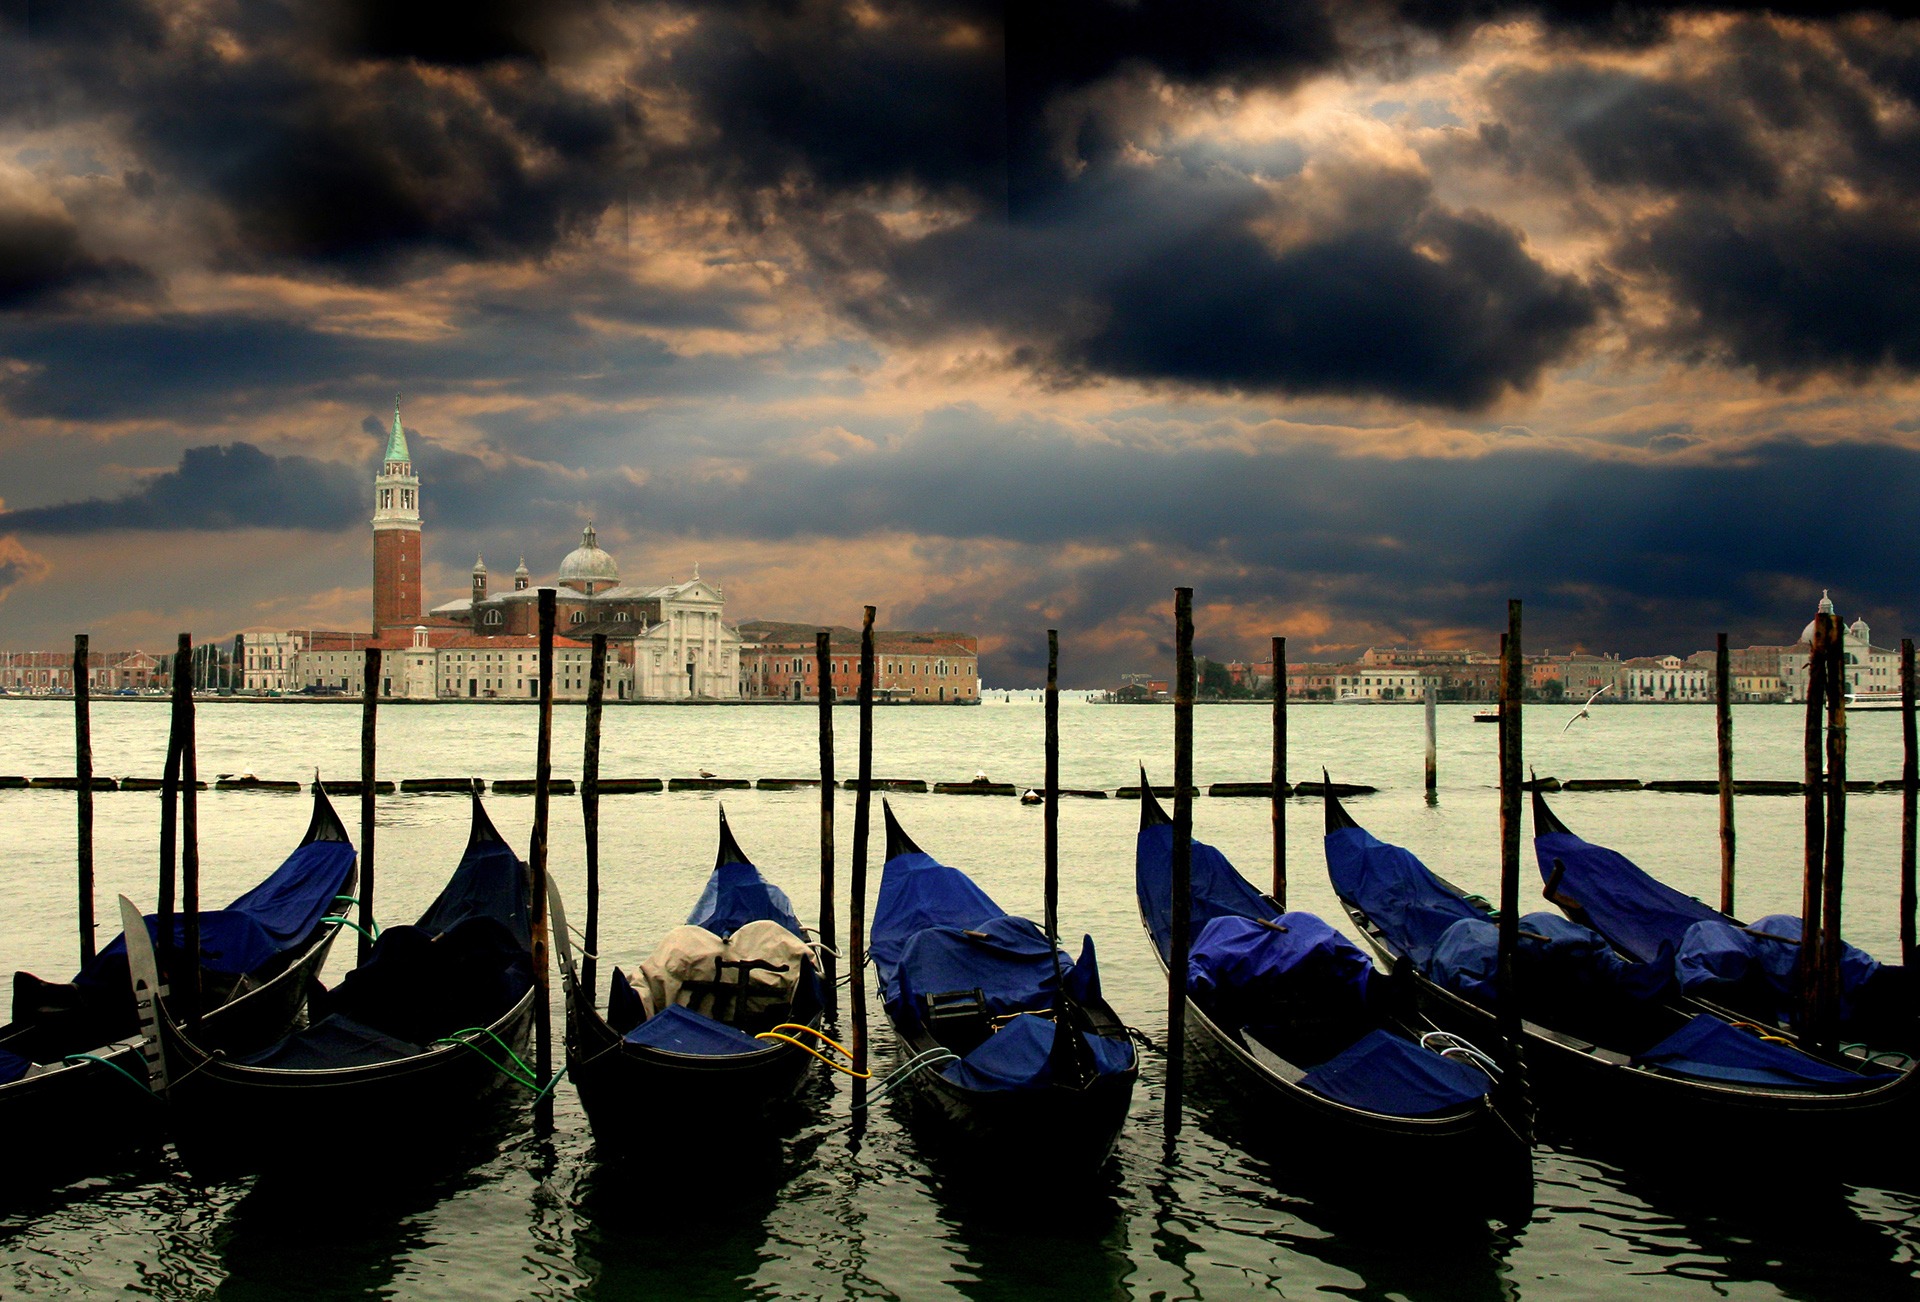
sea, sunset, boat, dusk, evening, vehicle, italy, venice, boating, venezia, gondola, gondolas, watercraft, canale grande, watercraft rowing